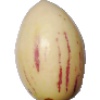
Label: Pepino 1